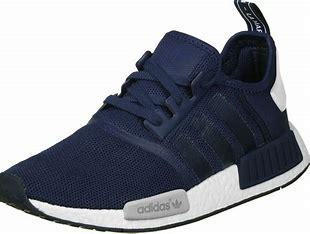
Brand: Adidas
Model: NMD_R1 V2